Russian battleship Sinop

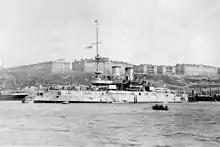
"Sinop" in 1916; note the prominent 8-inch gun turrets

"Sinop" was named after the Russian victory in the Battle of Sinop in 1853. She was built by the Russian Steam Navigation Company (RoPIT) at Sevastopol. She was laid down in late June 1883, launched on 1 June 1887, and completed in 1889. "Sinop" began her trials in the middle of 1889 and she had a boiler accident the following year that killed eight and severely burned 10 more. Her machinery was upgraded between 1899 and May 1904 with 20 new Belleville water-tube boilers, but the ship suffered a boiler explosion in 1903 that left seven sailors badly burned. Plans for a radical reconstruction were made to be done while she was docked for replacement boilers. It involved cutting her down by one deck and replacing her armament with two twin-gun turrets equipped with 12-inch 40-caliber guns and ten 6-inch 45-caliber guns between the turrets in an armored citadel that used Krupp armor. However, this proved to be too expensive and was cancelled.